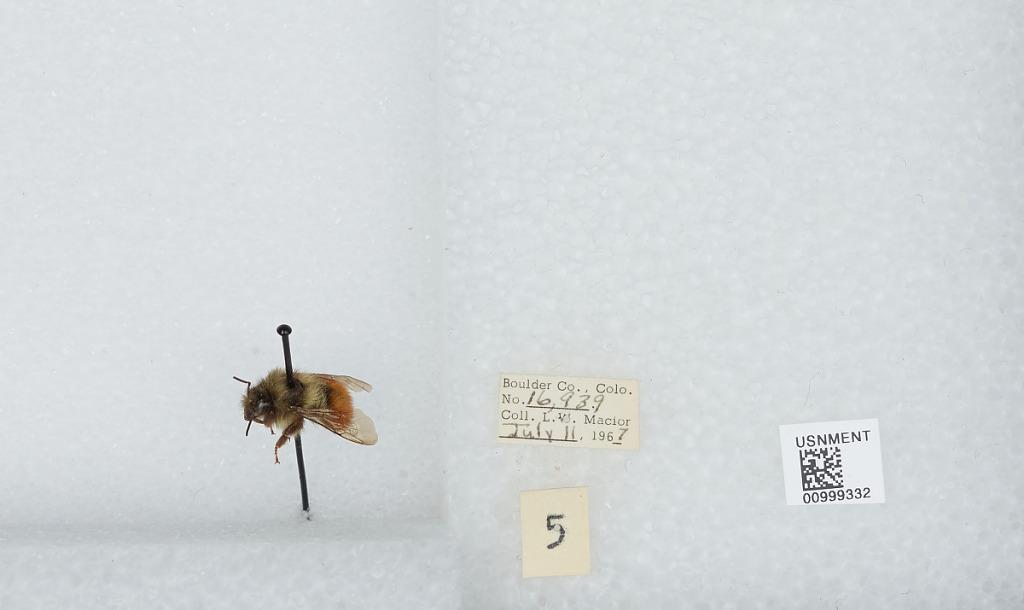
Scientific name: Bombus (Pyrobombus) melanopygus Nylander
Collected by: L. Macior
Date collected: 1967-7-11
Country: United States
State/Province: Colorado